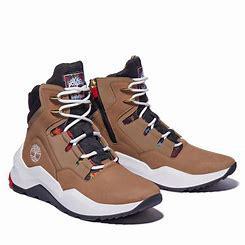
Brand: Timberland
Model: Madbury